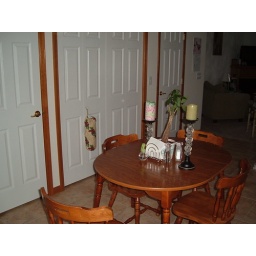
table in eat-in kitchen